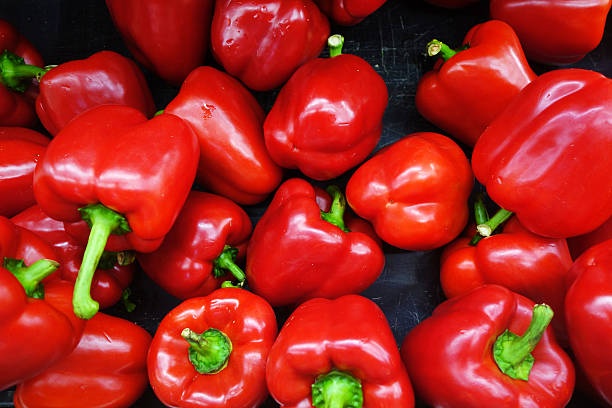
Label: capsicum